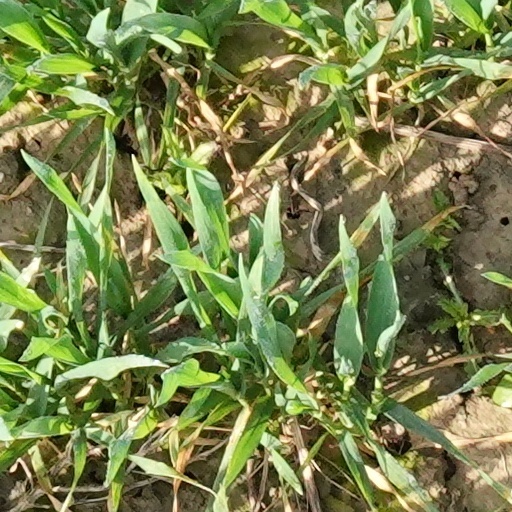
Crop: wheat